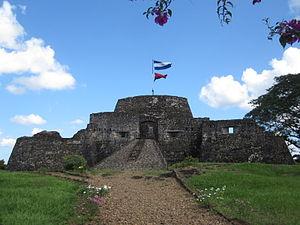
Cet article recense les sites inscrits au patrimoine mondial au Nicaragua.